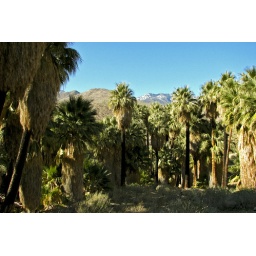
Palm trees with snow on hill in background makes an interesting site.